Delta Lambda Phi

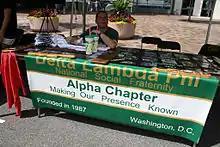
Delta Lambda Phi at Capital Pride

Delta Lambda Phi was founded in Washington, D.C. on October 15, 1986, by Vernon L. Strickland III. A fellow student on his university campus had been denied fraternity membership due to the presumption that he was gay. When Strickland became aware of other examples of this, he began organizing a fraternity with a more welcoming model that would not discriminate based on sexual orientation.